Edna Meade Colson

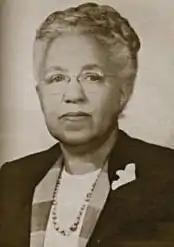

Edna Meade Colson (October 7, 1888 – January 17, 1985) was an American educator, known for her contributions to improving access to education to Virginian African Americans.